Simon Mignolet

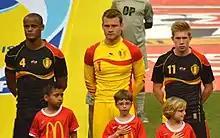
Mignolet "(middle)" with Belgian teammates Vincent Kompany "(left)" and Kevin De Bruyne in 2013

Mignolet first represented the Belgian under-21 side in 2008, and went on to make ten appearances for the side. On 1 September 2010, he won his first call up to the Belgian senior squad after a good run of form for Sunderland. He made his full international debut in a 2–0 victory over Austria on 25 March 2011 in a UEFA Euro 2012 qualifying match. He remained in the starting line-up for each of the four remaining qualifying matches, in addition to playing in three friendly matches during the qualifying campaign. However, he was unable to help Belgium qualify for the Euro 2012 finals, as a 3–1 defeat against Germany saw them finish third in their qualifying group.